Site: brandenburg
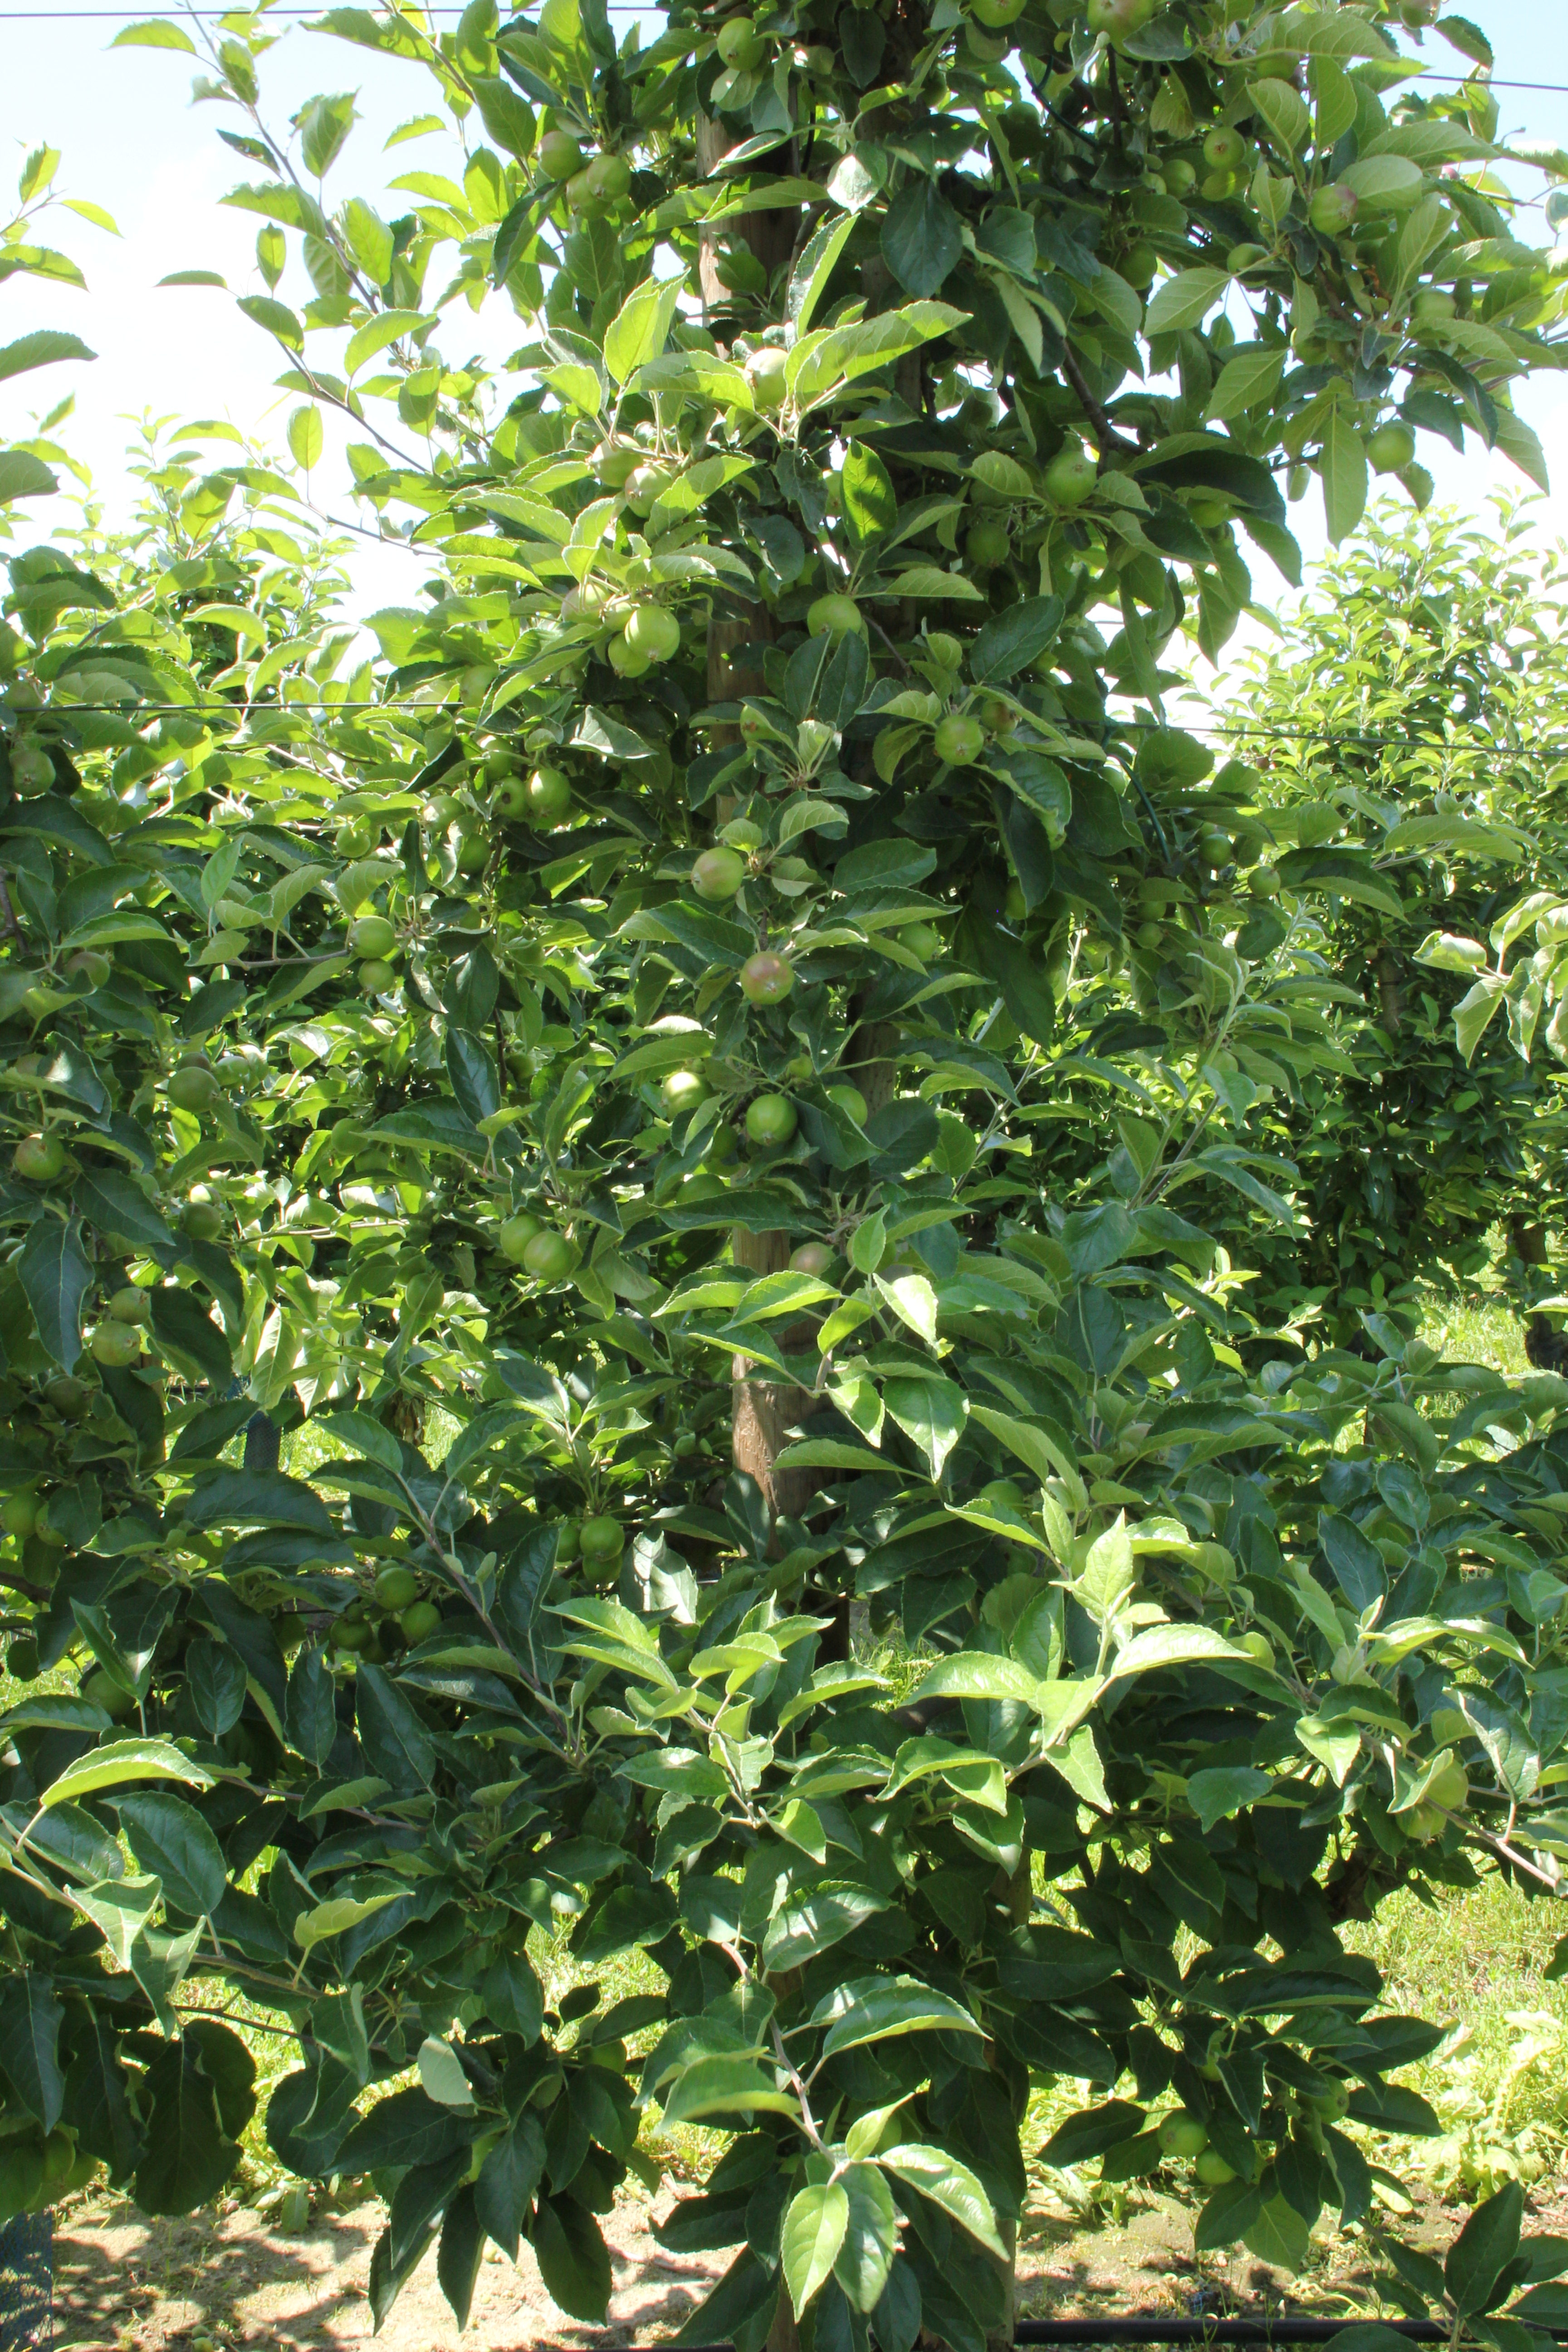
Growth stage (BBCH 73): Development of fruit